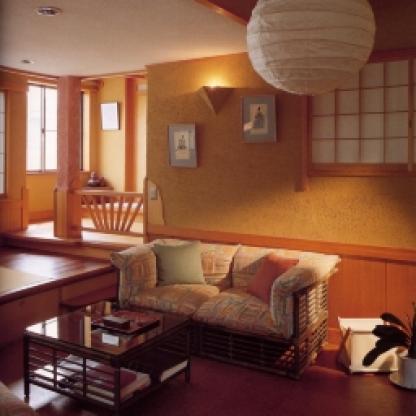
Scene: Indoor